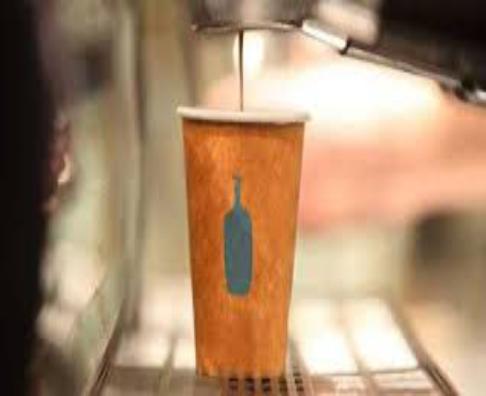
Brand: Blue Bottle Coffee Company
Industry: Food